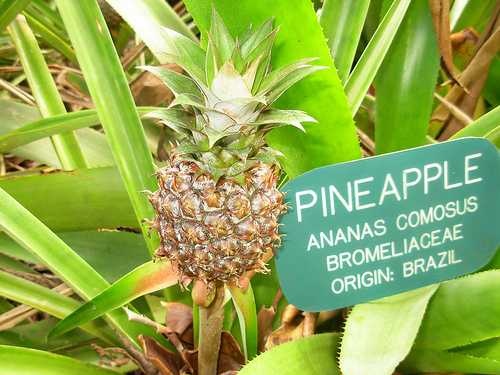
Label: Pineapple